Birshrestha Noor Mohammad Public College

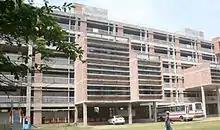
One of the academic buildings of (English version) the college.

The Director General of the Border Guards Bangladesh serves as the chief patron of the college. The school has more than three thousand students of whom 14 percent are related to Border Guards Bangladesh personnel. It was one of the top ten best performing schools in Higher Secondary Certificate examinations in Bangladesh in 2009.